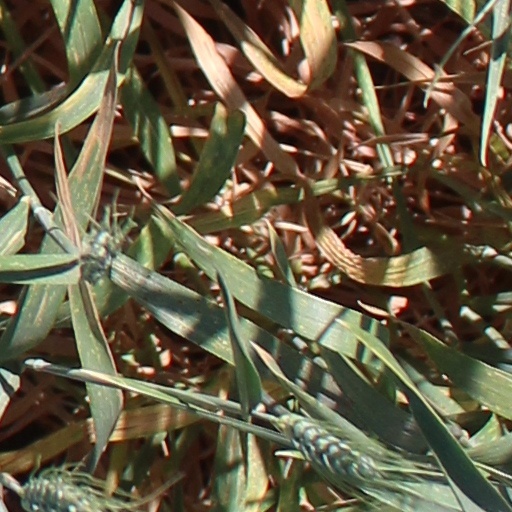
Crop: wheat